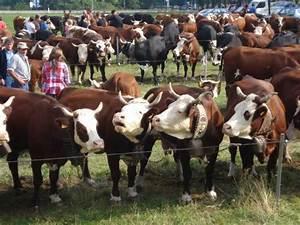
cow